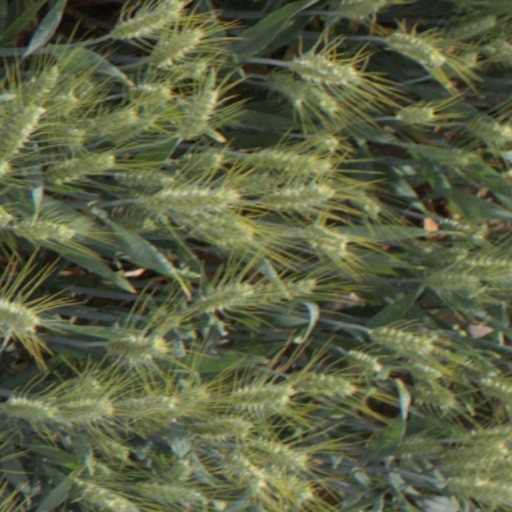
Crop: wheat